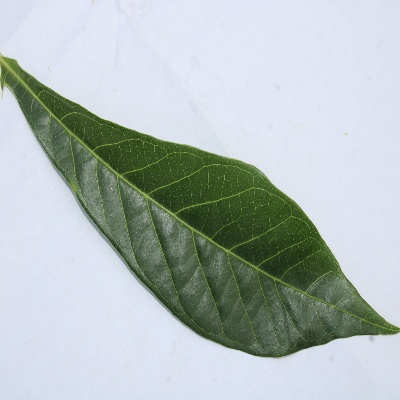
Crop: Cassava
Condition: healthy